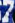
Number: 7